John L. Wimbush

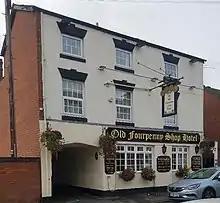
Old Fourpenny Shop hotel, Warwick

His grandfather John Wimbush (also spelt Winbush and born circa 1791), was the Licensed Victualler (from 1849) of the "Old Fourpenny Shop" hotel, Warwick. John L. Wimbush possibly spent some time living with his Wimbush grandfather in Warwick. In both 1891 census and the 1901 census he had registered as being born in Warwick.